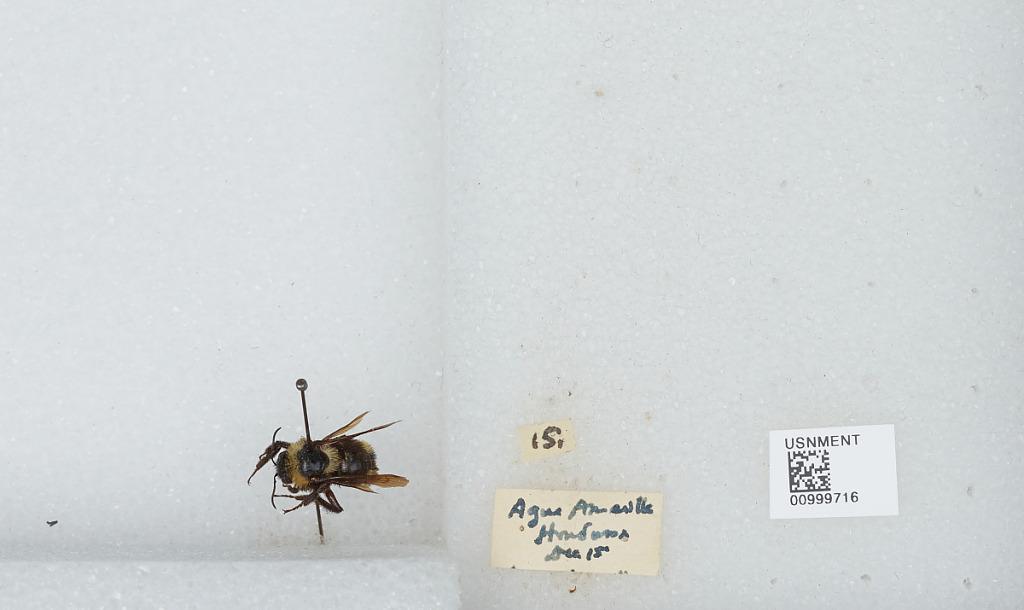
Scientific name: Bombus (Fervidobombus) medius Cresson
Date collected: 1915-12-